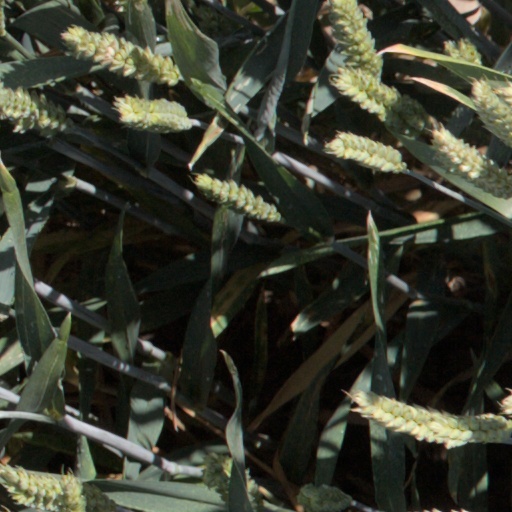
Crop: wheat